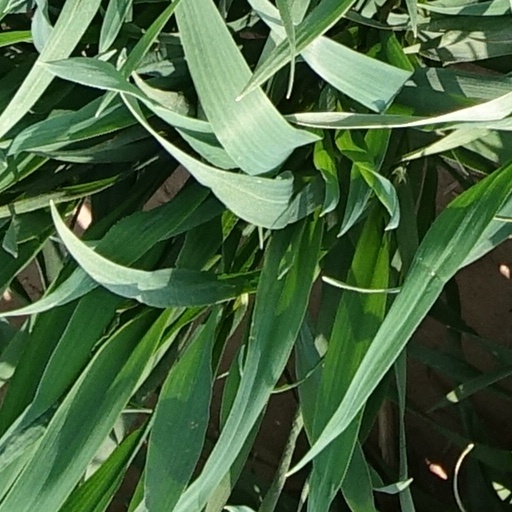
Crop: wheat